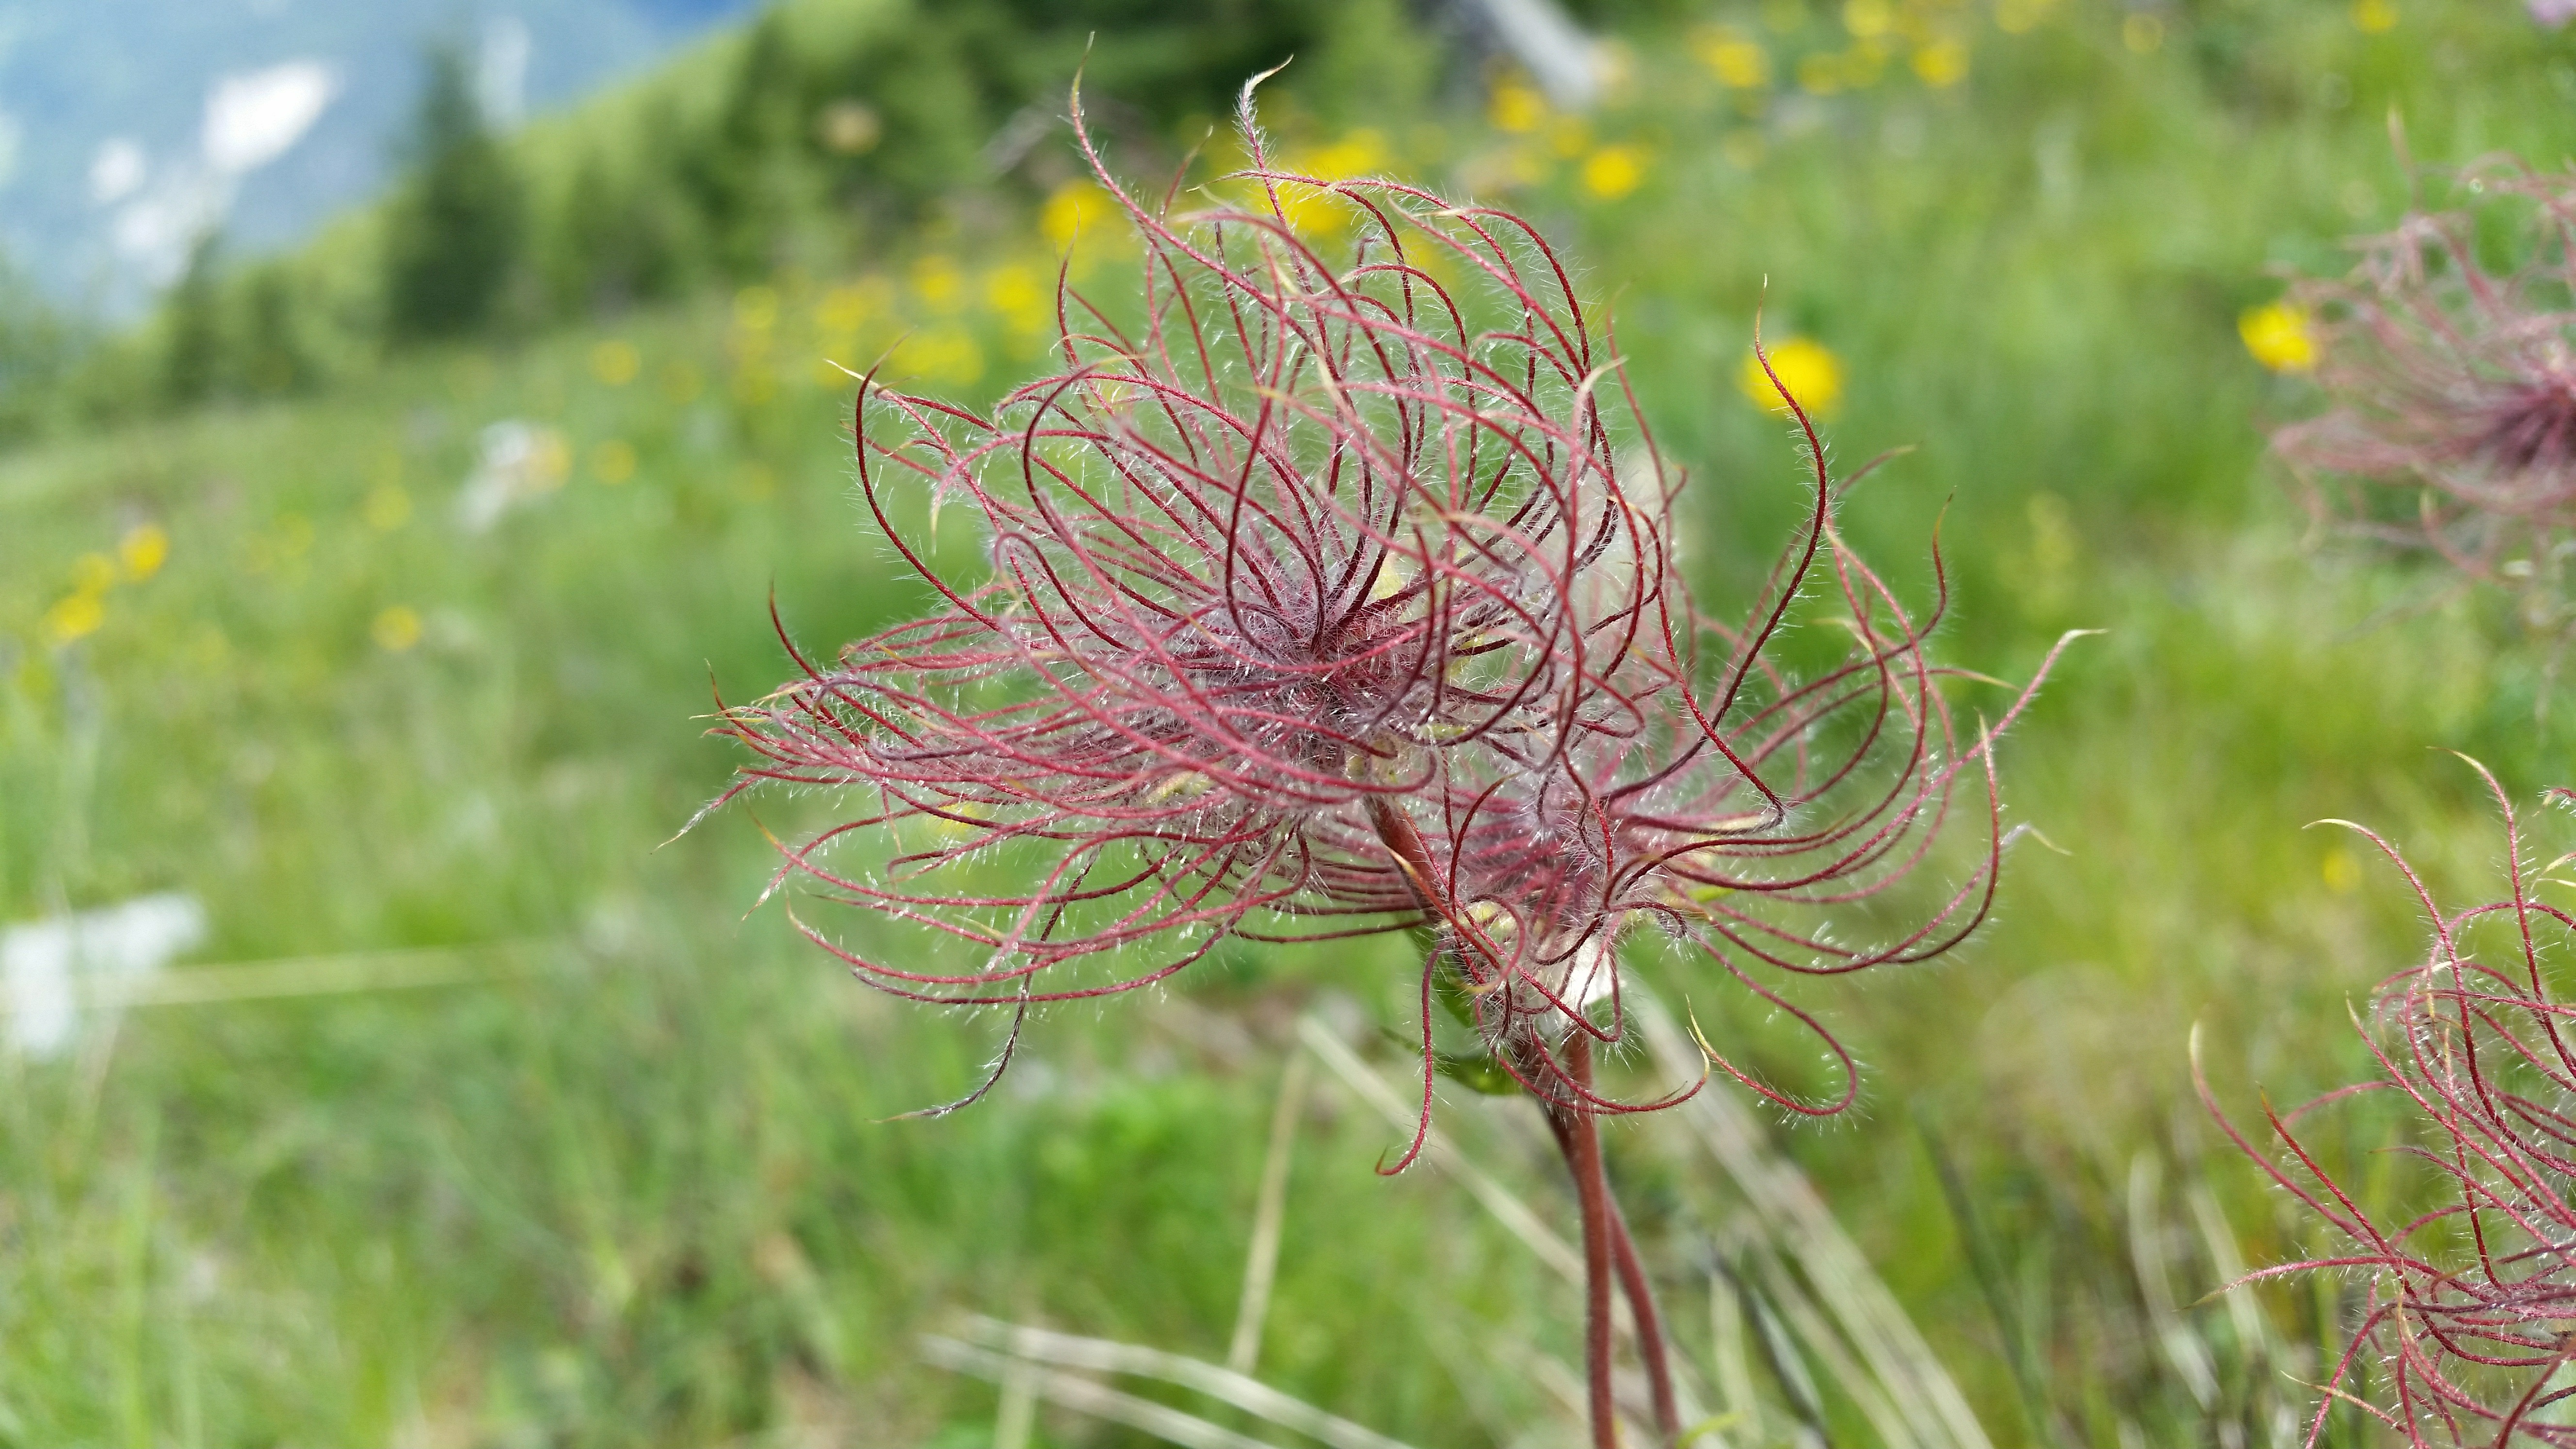
nature, grass, plant, meadow, prairie, flower, botany, flora, plants, wildflower, grassland, thistle, weeds, macro photography, flowering plant, daisy family, grass family, land plant